James Baker (musician)

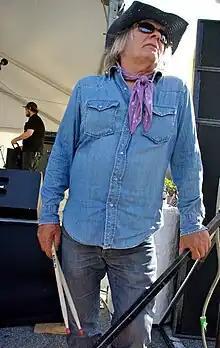
Baker in 2011

James Lawrence Baker (7 March 1954 – 5 May 2025) was an Australian musician, best known as the drummer of various rock and punk rock groups, including the Victims, the Scientists, Hoodoo Gurus, Beasts of Bourbon, and the Dubrovniks. In 2006, Baker was inducted into the West Australian Music Industry Hall of Fame. The following year, Hoodoo Gurus were inducted into the ARIA Hall of Fame.